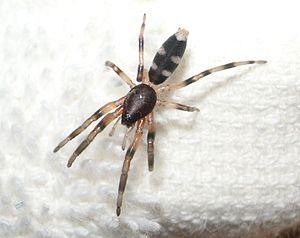
Les Lamponidae sont une famille d'araignées aranéomorphes.